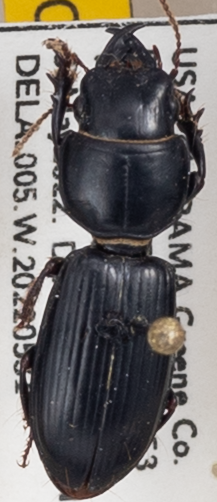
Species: Scarites subterraneus
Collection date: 2022-05-31
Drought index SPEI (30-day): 0.612
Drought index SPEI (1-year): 1.01
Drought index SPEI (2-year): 1.28